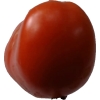
Label: tomato